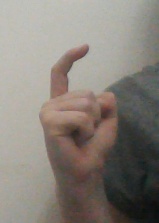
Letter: ra